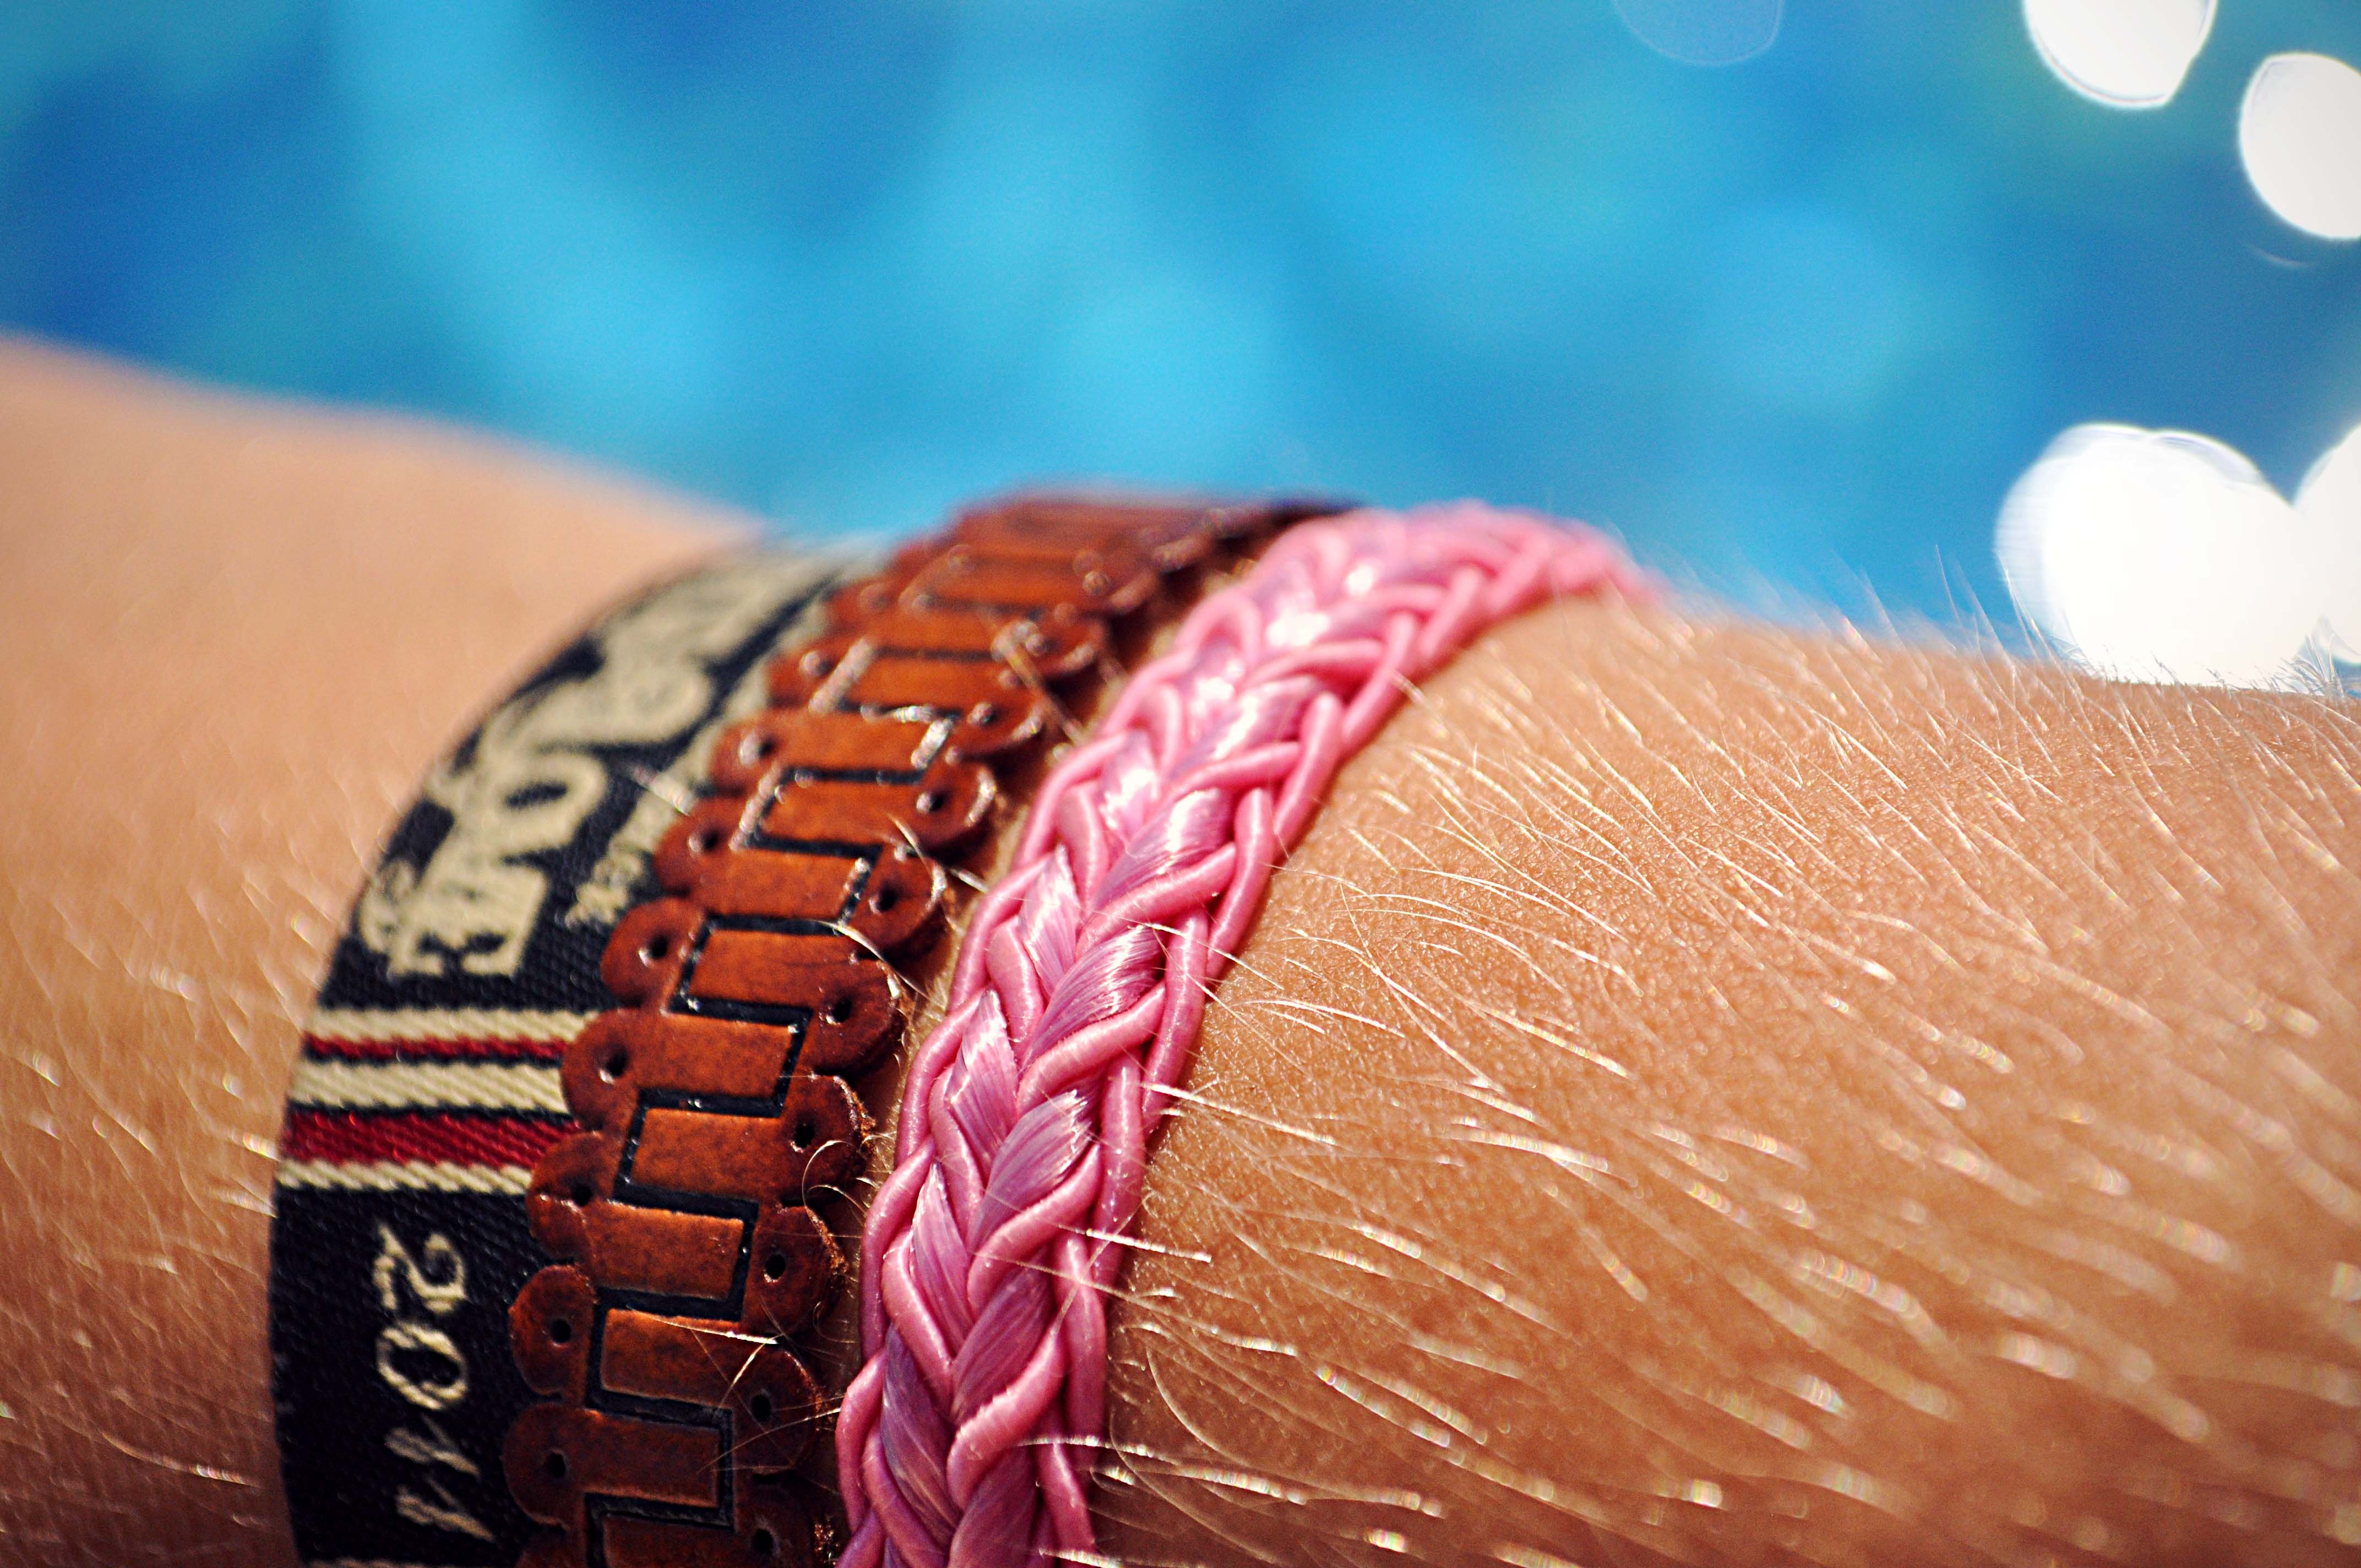
hand, sun, summer, pool, finger, red, color, pink, arm, nail, lip, bracelet, close up, human body, organ, macro photography